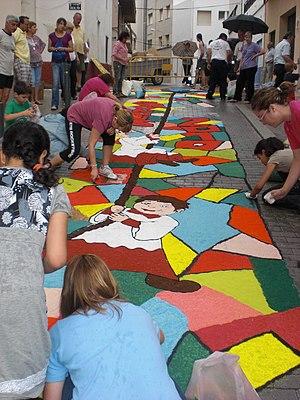
L'Ametlla de Mar est une commune de la province de Tarragone, en Catalogne, en Espagne, de la comarque de Baix Ebre.